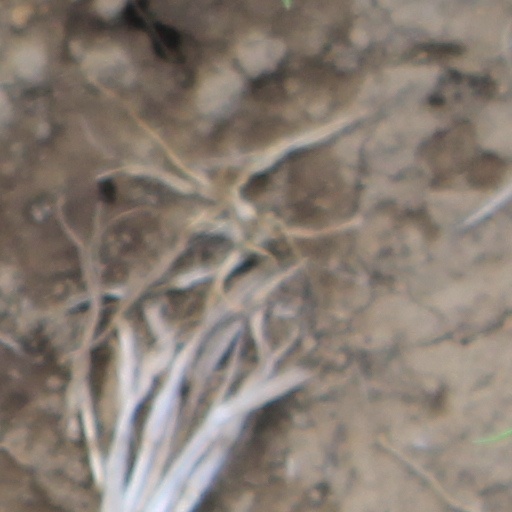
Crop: wheat